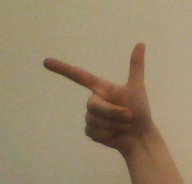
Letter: yaa